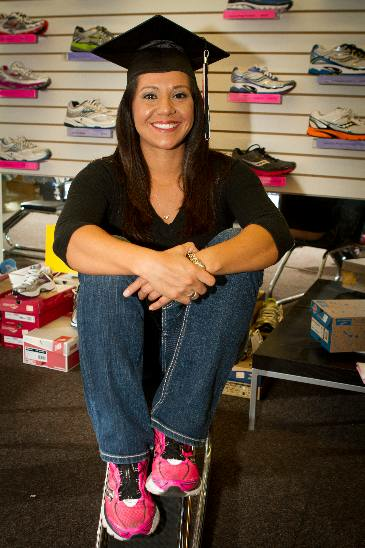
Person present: Yes